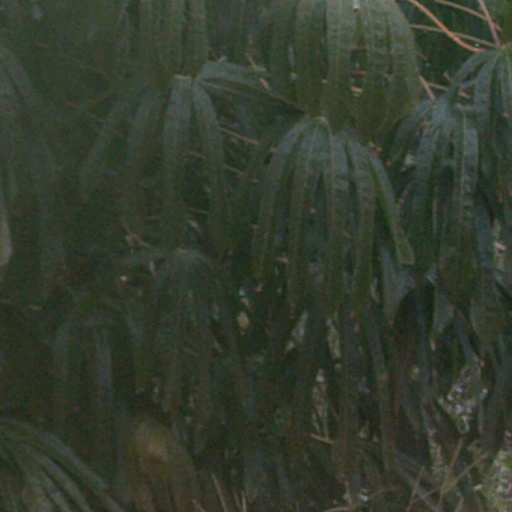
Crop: cassava